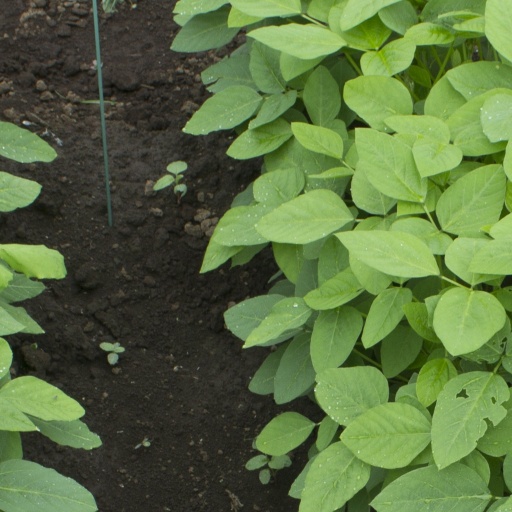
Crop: soybean